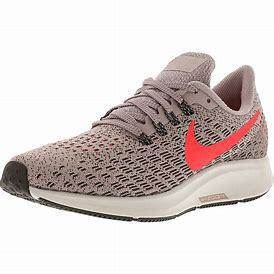
Brand: Nike
Model: Air Zoom Pegasus 35